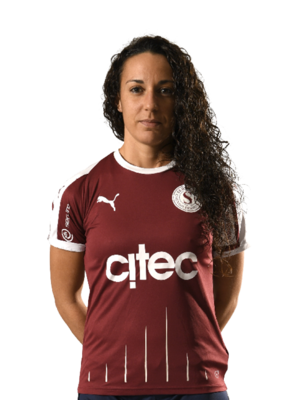
Photo portrait de la licence de jeu 2019-2020
Paula Serrano Castaño, née le 27 janvier 1991 à Plasence, est une footballeuse espagnole. Elle joue au Servette FCCF ou elle occupe le poste de milieu offensif.